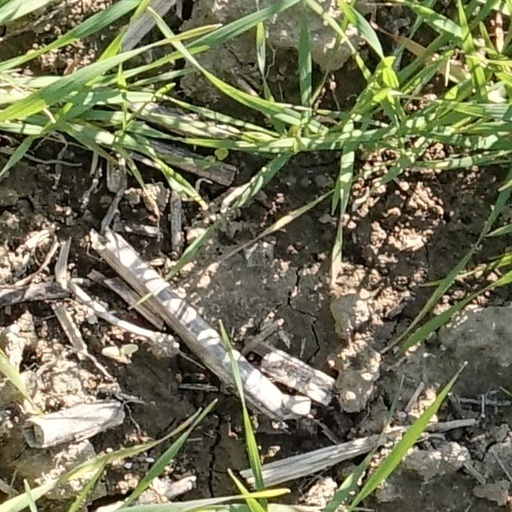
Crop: wheat